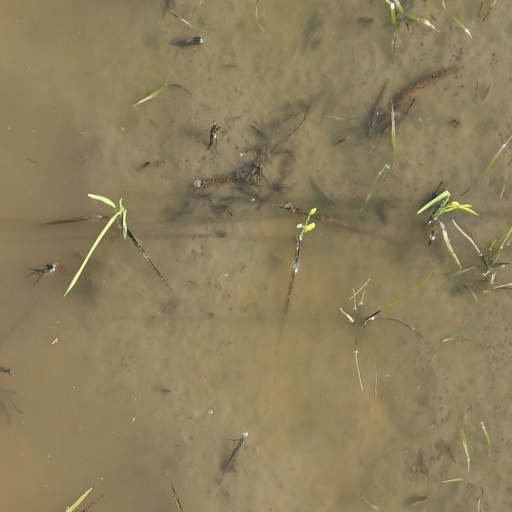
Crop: rice